Paul Monette

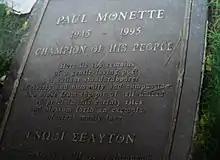
Monette's grave at Forest Lawn Memorial Park, Hollywood Hills

While writing his novel, "Afterlife", Monette met television producer Stephen Kolzak, best known as the casting director for the TV show "Cheers". Monette and Kolzak were partners for two years, until Kolzak's death from AIDS in September 1990, resulting in what Monette called his “second widowhood.”